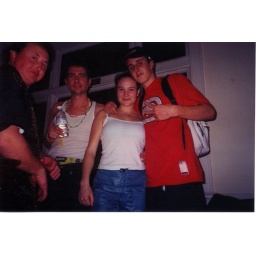
Rob, Travis, girl (unidentified) and boy (unidentified). Photo from the Dionysus party in Oakland on 3/14/2001 by Tim Wayne.